Warszawa Rembertów railway station

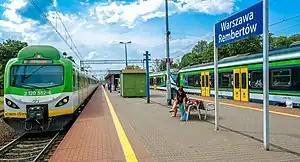

Warszawa Rembertów railway station is a railway station in the Rembertów district of Warsaw, Poland. As of 2011, it is served by Koleje Mazowieckie, who run the KM2 and KM6 services from Warszawa Zachodnia to Łuków and Małkinia respectively and by Szybka Kolej Miejska, who run the S2 services from Warszawa Zachodnia to Sulejówek Miłosna.